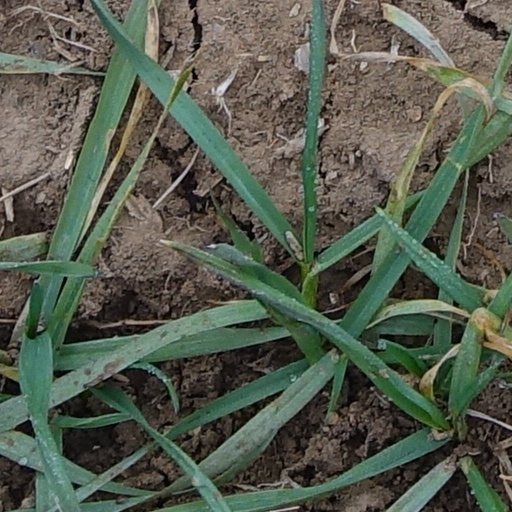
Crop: wheat